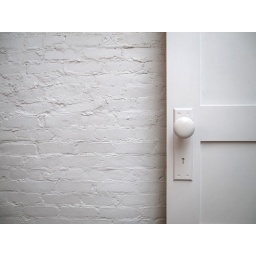
White door against a white brick wall.